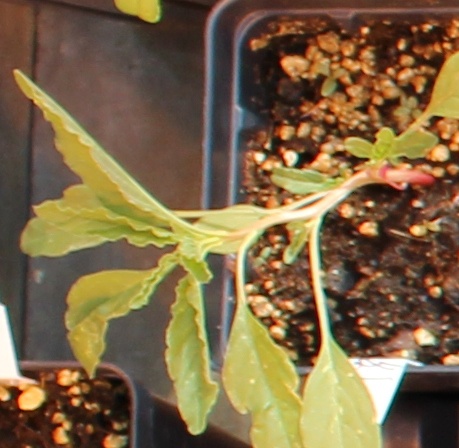
Label: Waterhemp